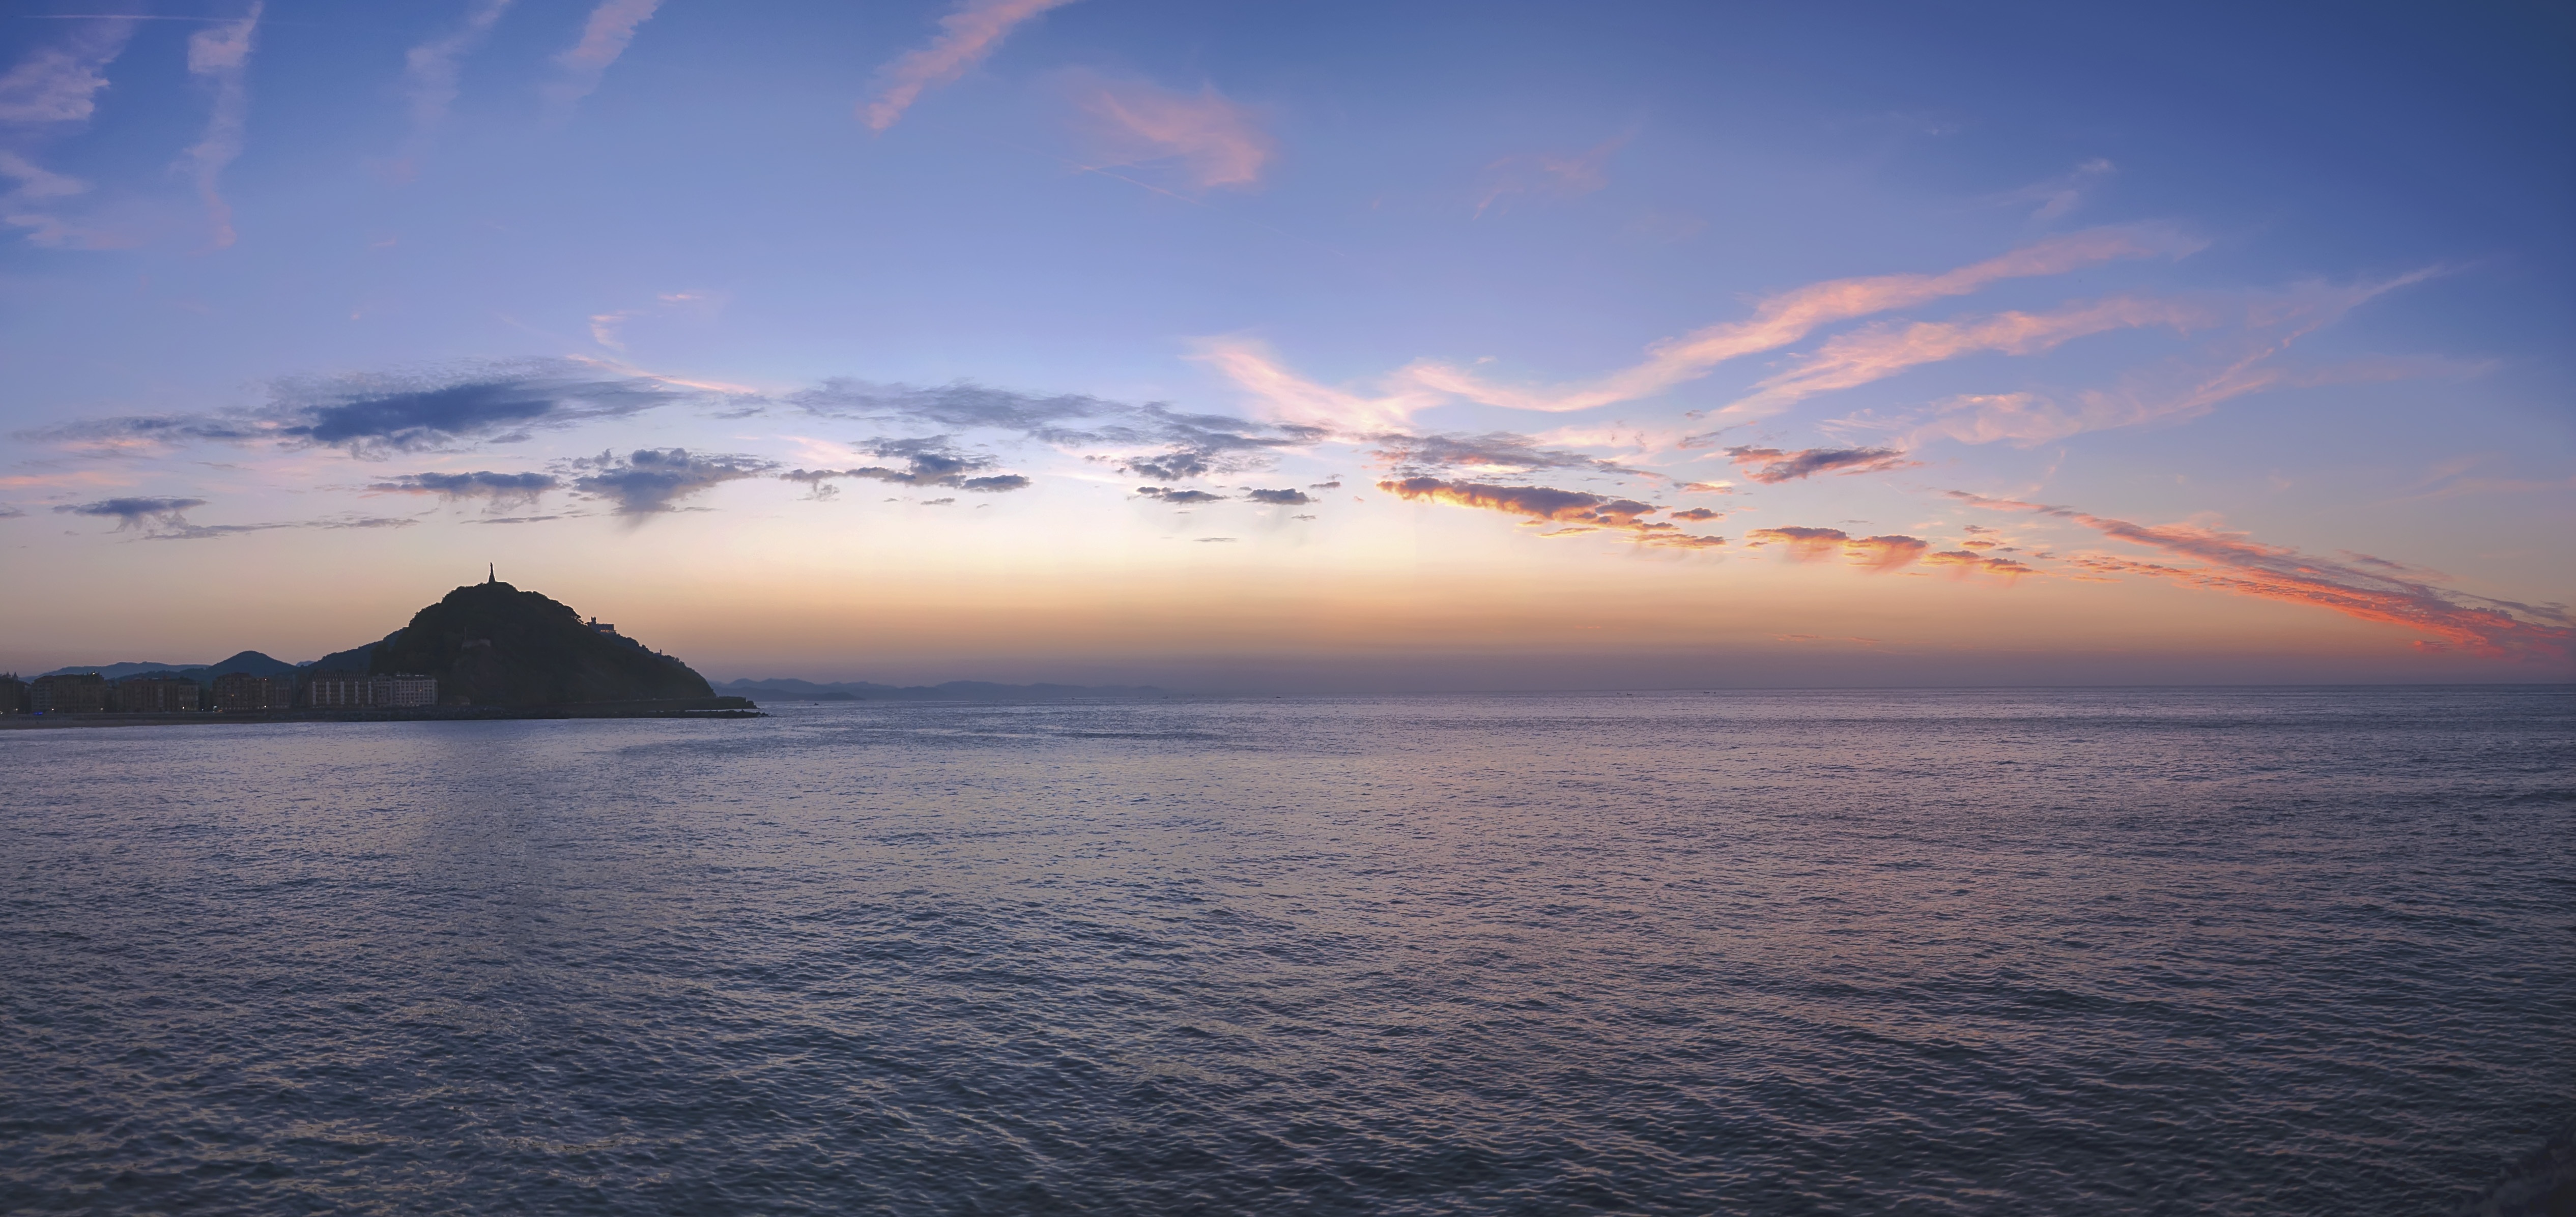
beach, sea, coast, ocean, horizon, cloud, people, sky, sun, sunrise, sunset, sunlight, morning, dawn, dusk, panoramic, evening, surf, reflection, vehicle, bay, tourists, backlight, joy, silhouettes, cape, beautifull, afterglow, setting sun, landascape